Fubuki Koshiji

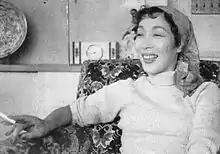
Koshiji in 1954

She joined the Takarazuka Revue in 1939. Though she was recognized as a star at Takarazuka, she left in 1951. When she chose to leave the troupe, Koshiji's friend, Tokiko Iwatani, also quit to manage Koshiji's budding career in film, made possible by the liberalization that took place during and after the occupation of Japan. Throughout the 1950s, Koshiji appeared in productions that merged the arts of shinpa, shingeki, and kabuki.